Sky position (RA, Dec in degrees): 179.023, 2.325
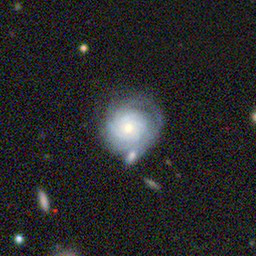
Galaxy morphology: Unbarred Tight Spiral Galaxies